Jangal Mein Mangal

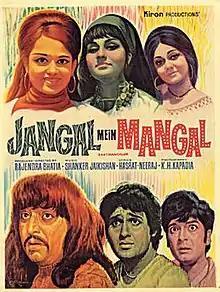

Jangal Mein Mangal is a 1972 Bollywood romance film directed by Rajendra Bhatia. The film stars Kiran Kumar, Reena Roy and Pran.